Commissioner of Baseball

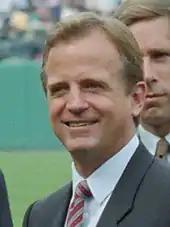
Peter Ueberroth

Bowie Kuhn's tenure was marked by labor strikes (most notably in 1981), owner disenchantment, and the end of baseball's reserve clause, yet baseball enjoyed unprecedented attendance gains (from 23 million in to 45.5 million in ) and television contracts during the same time frame.